Ají de gallina
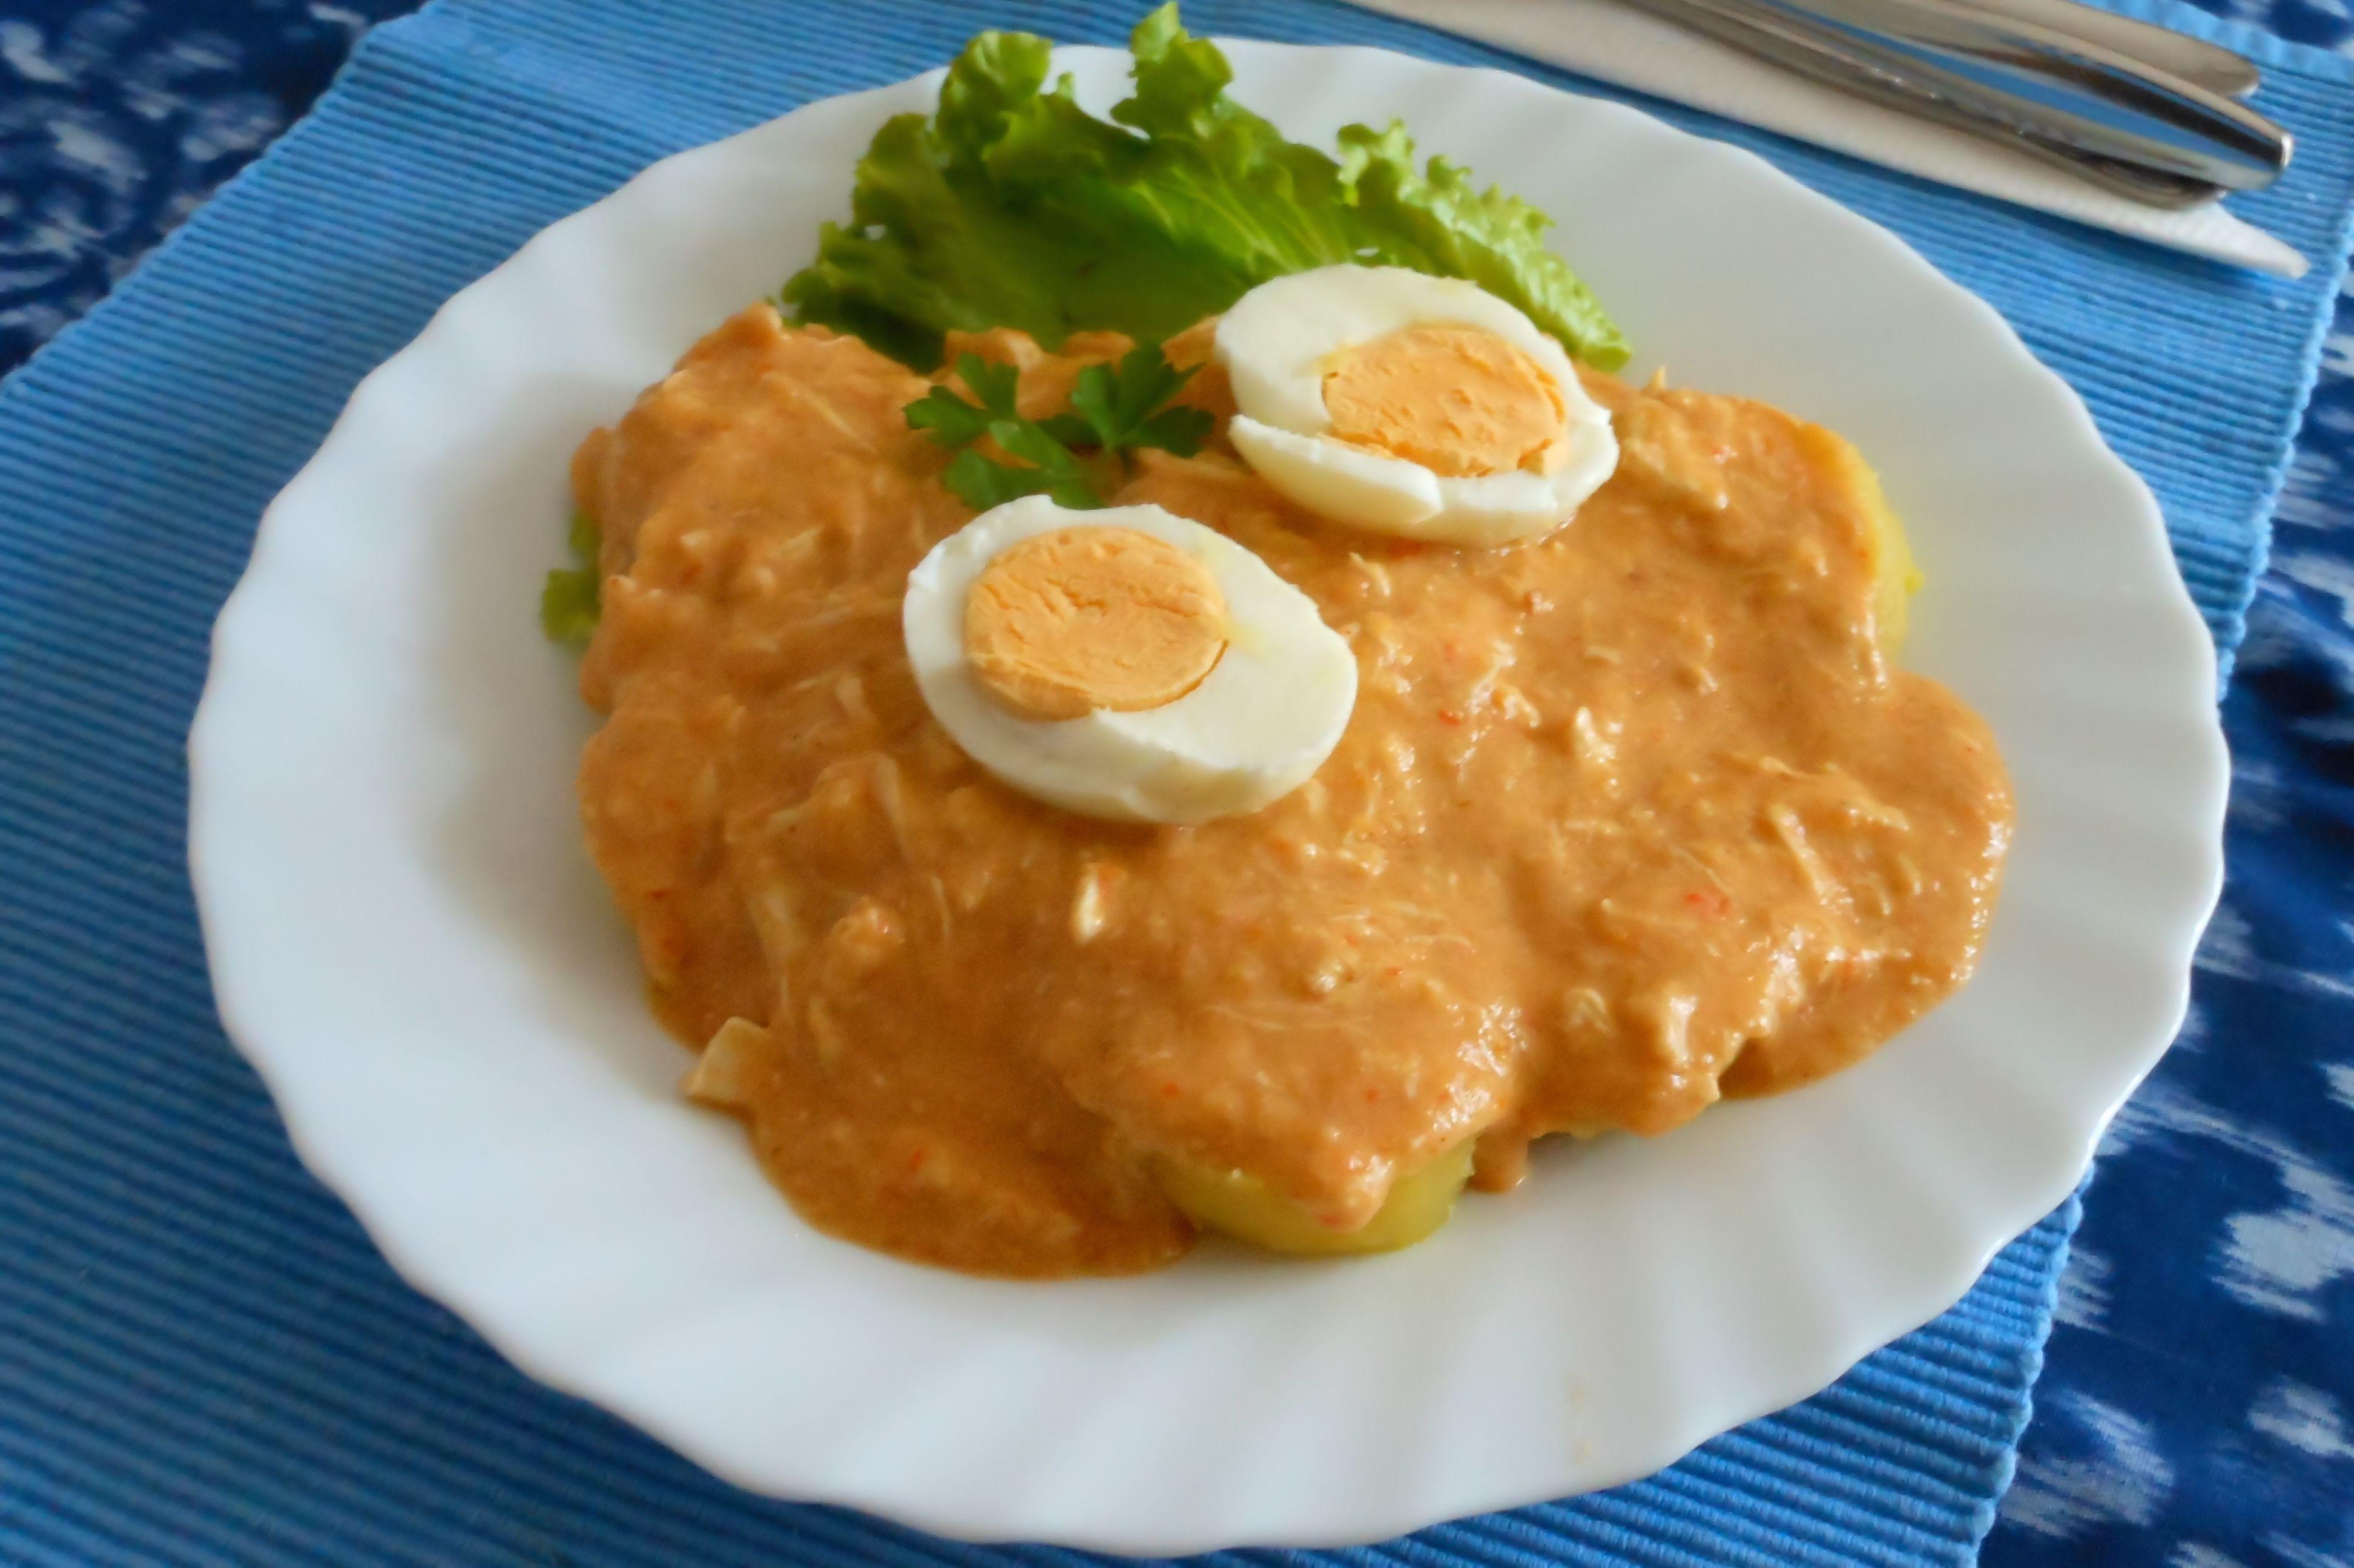
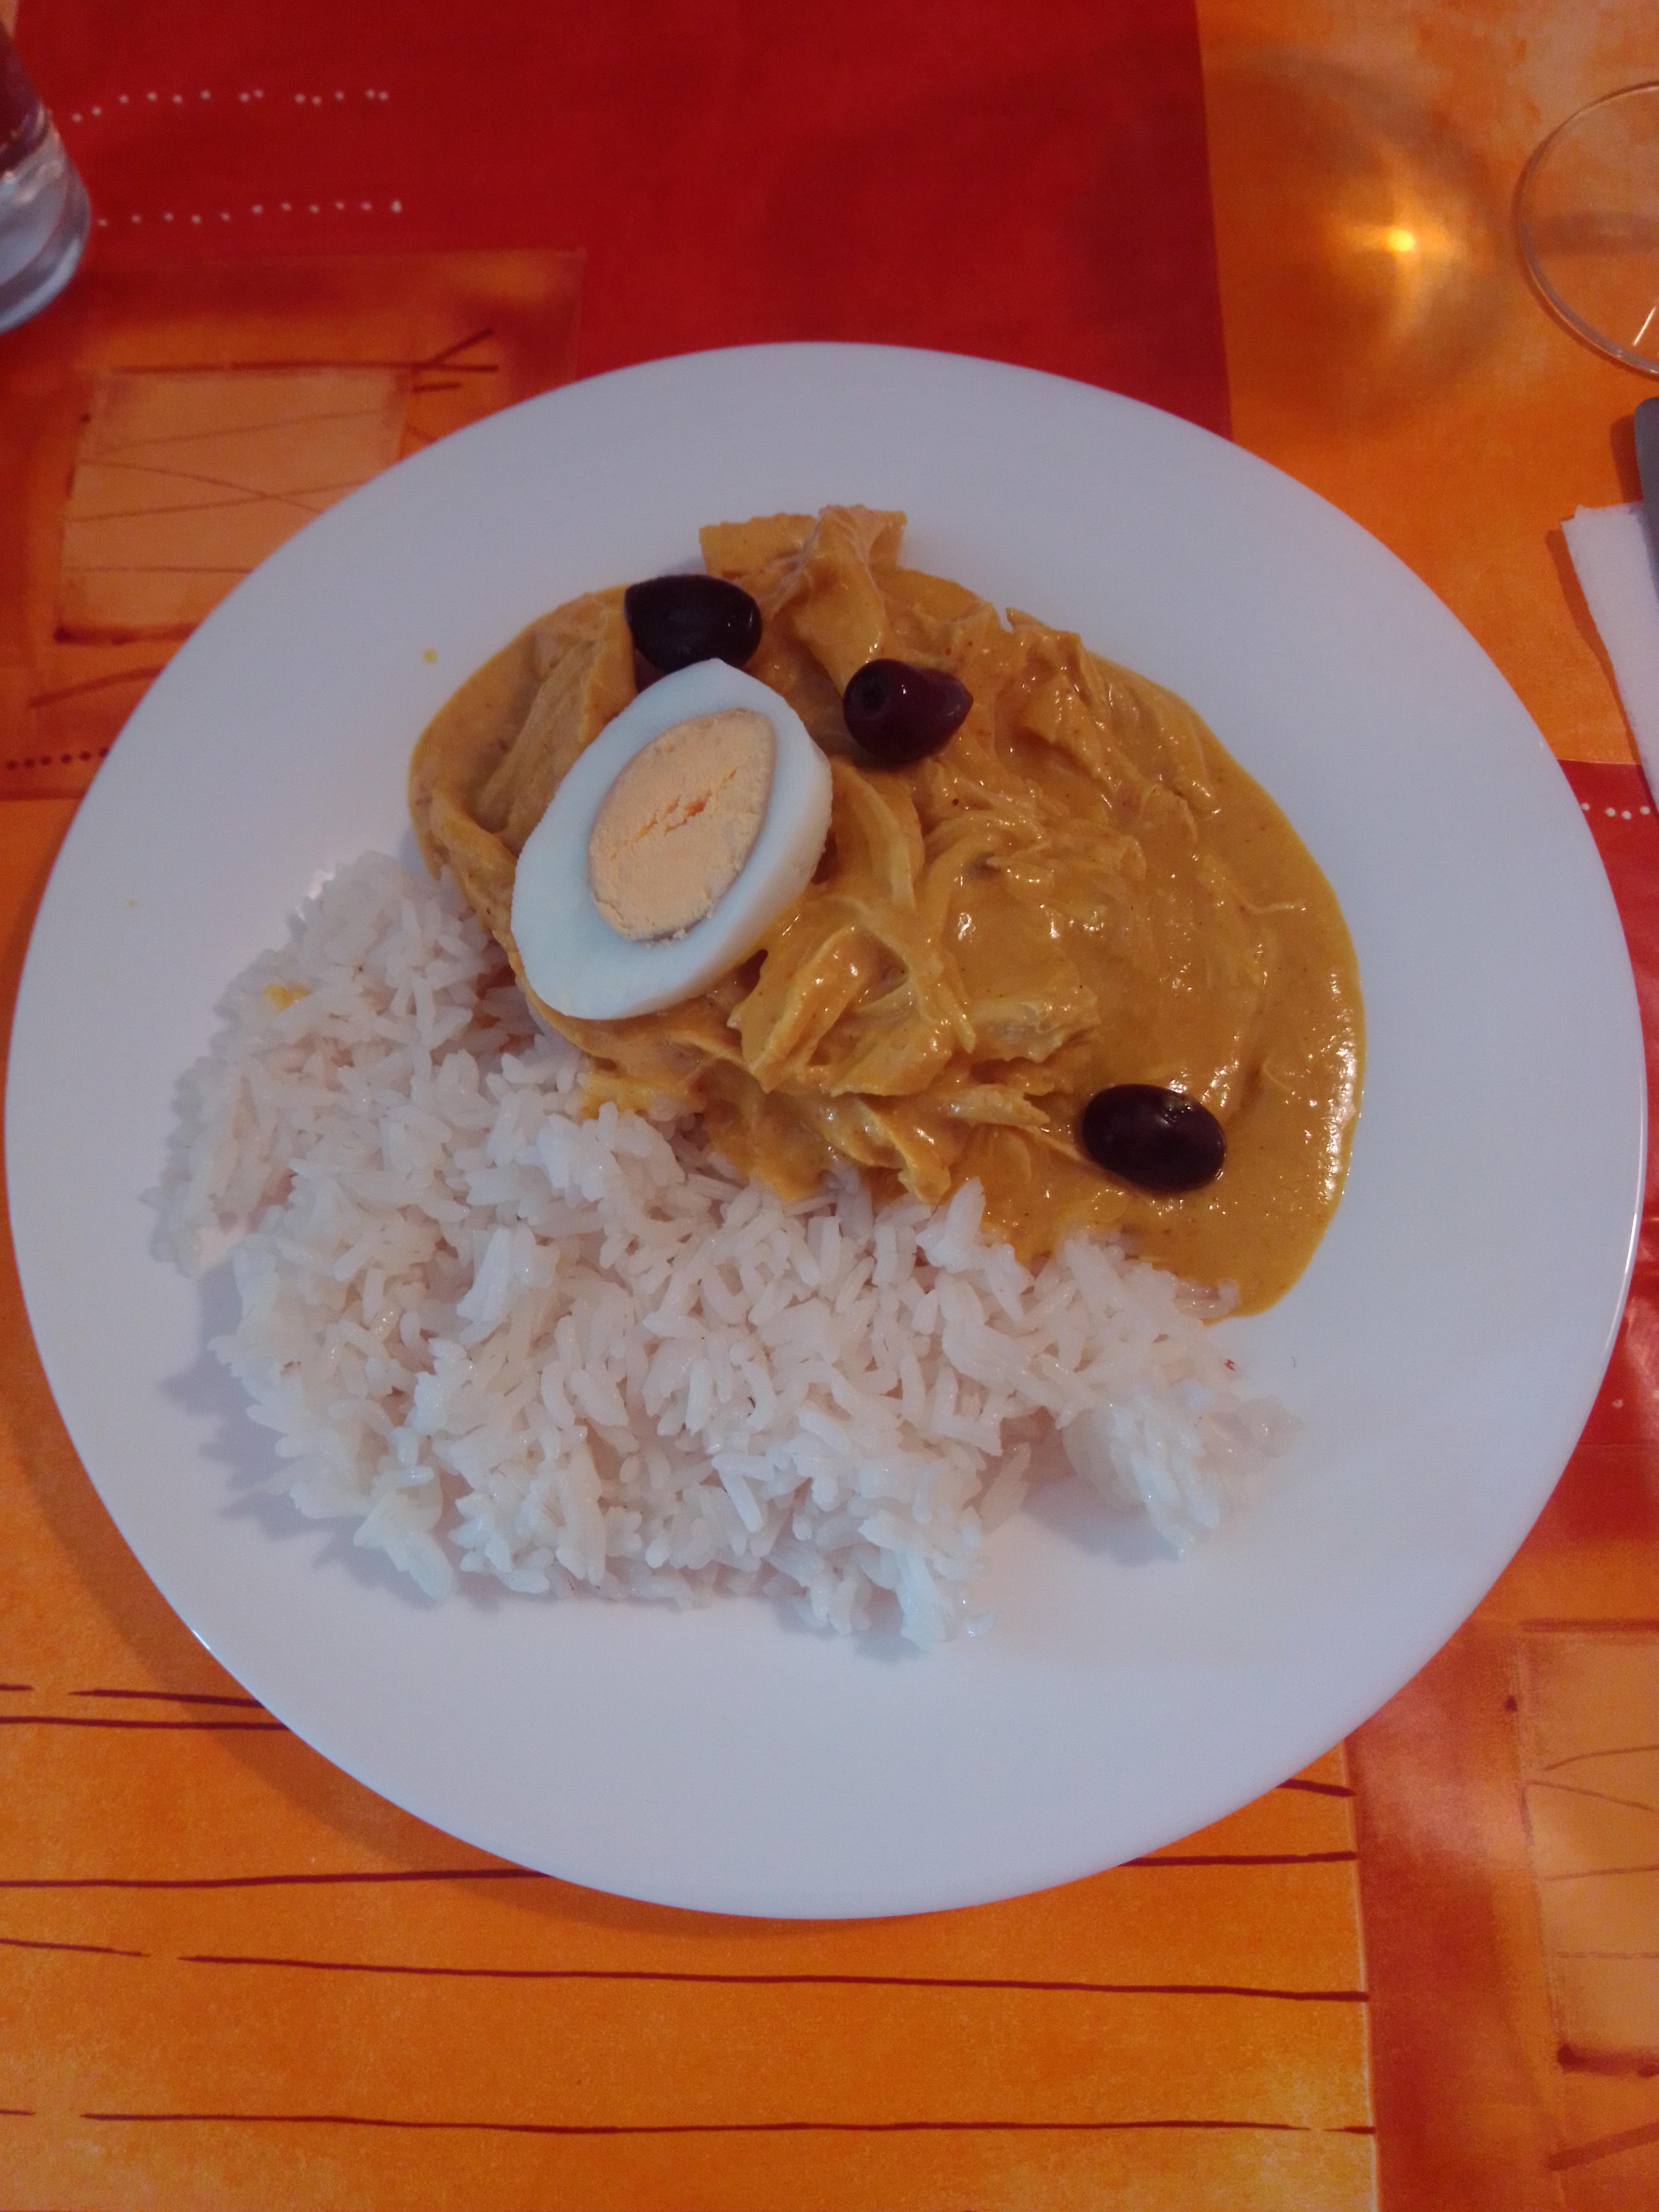
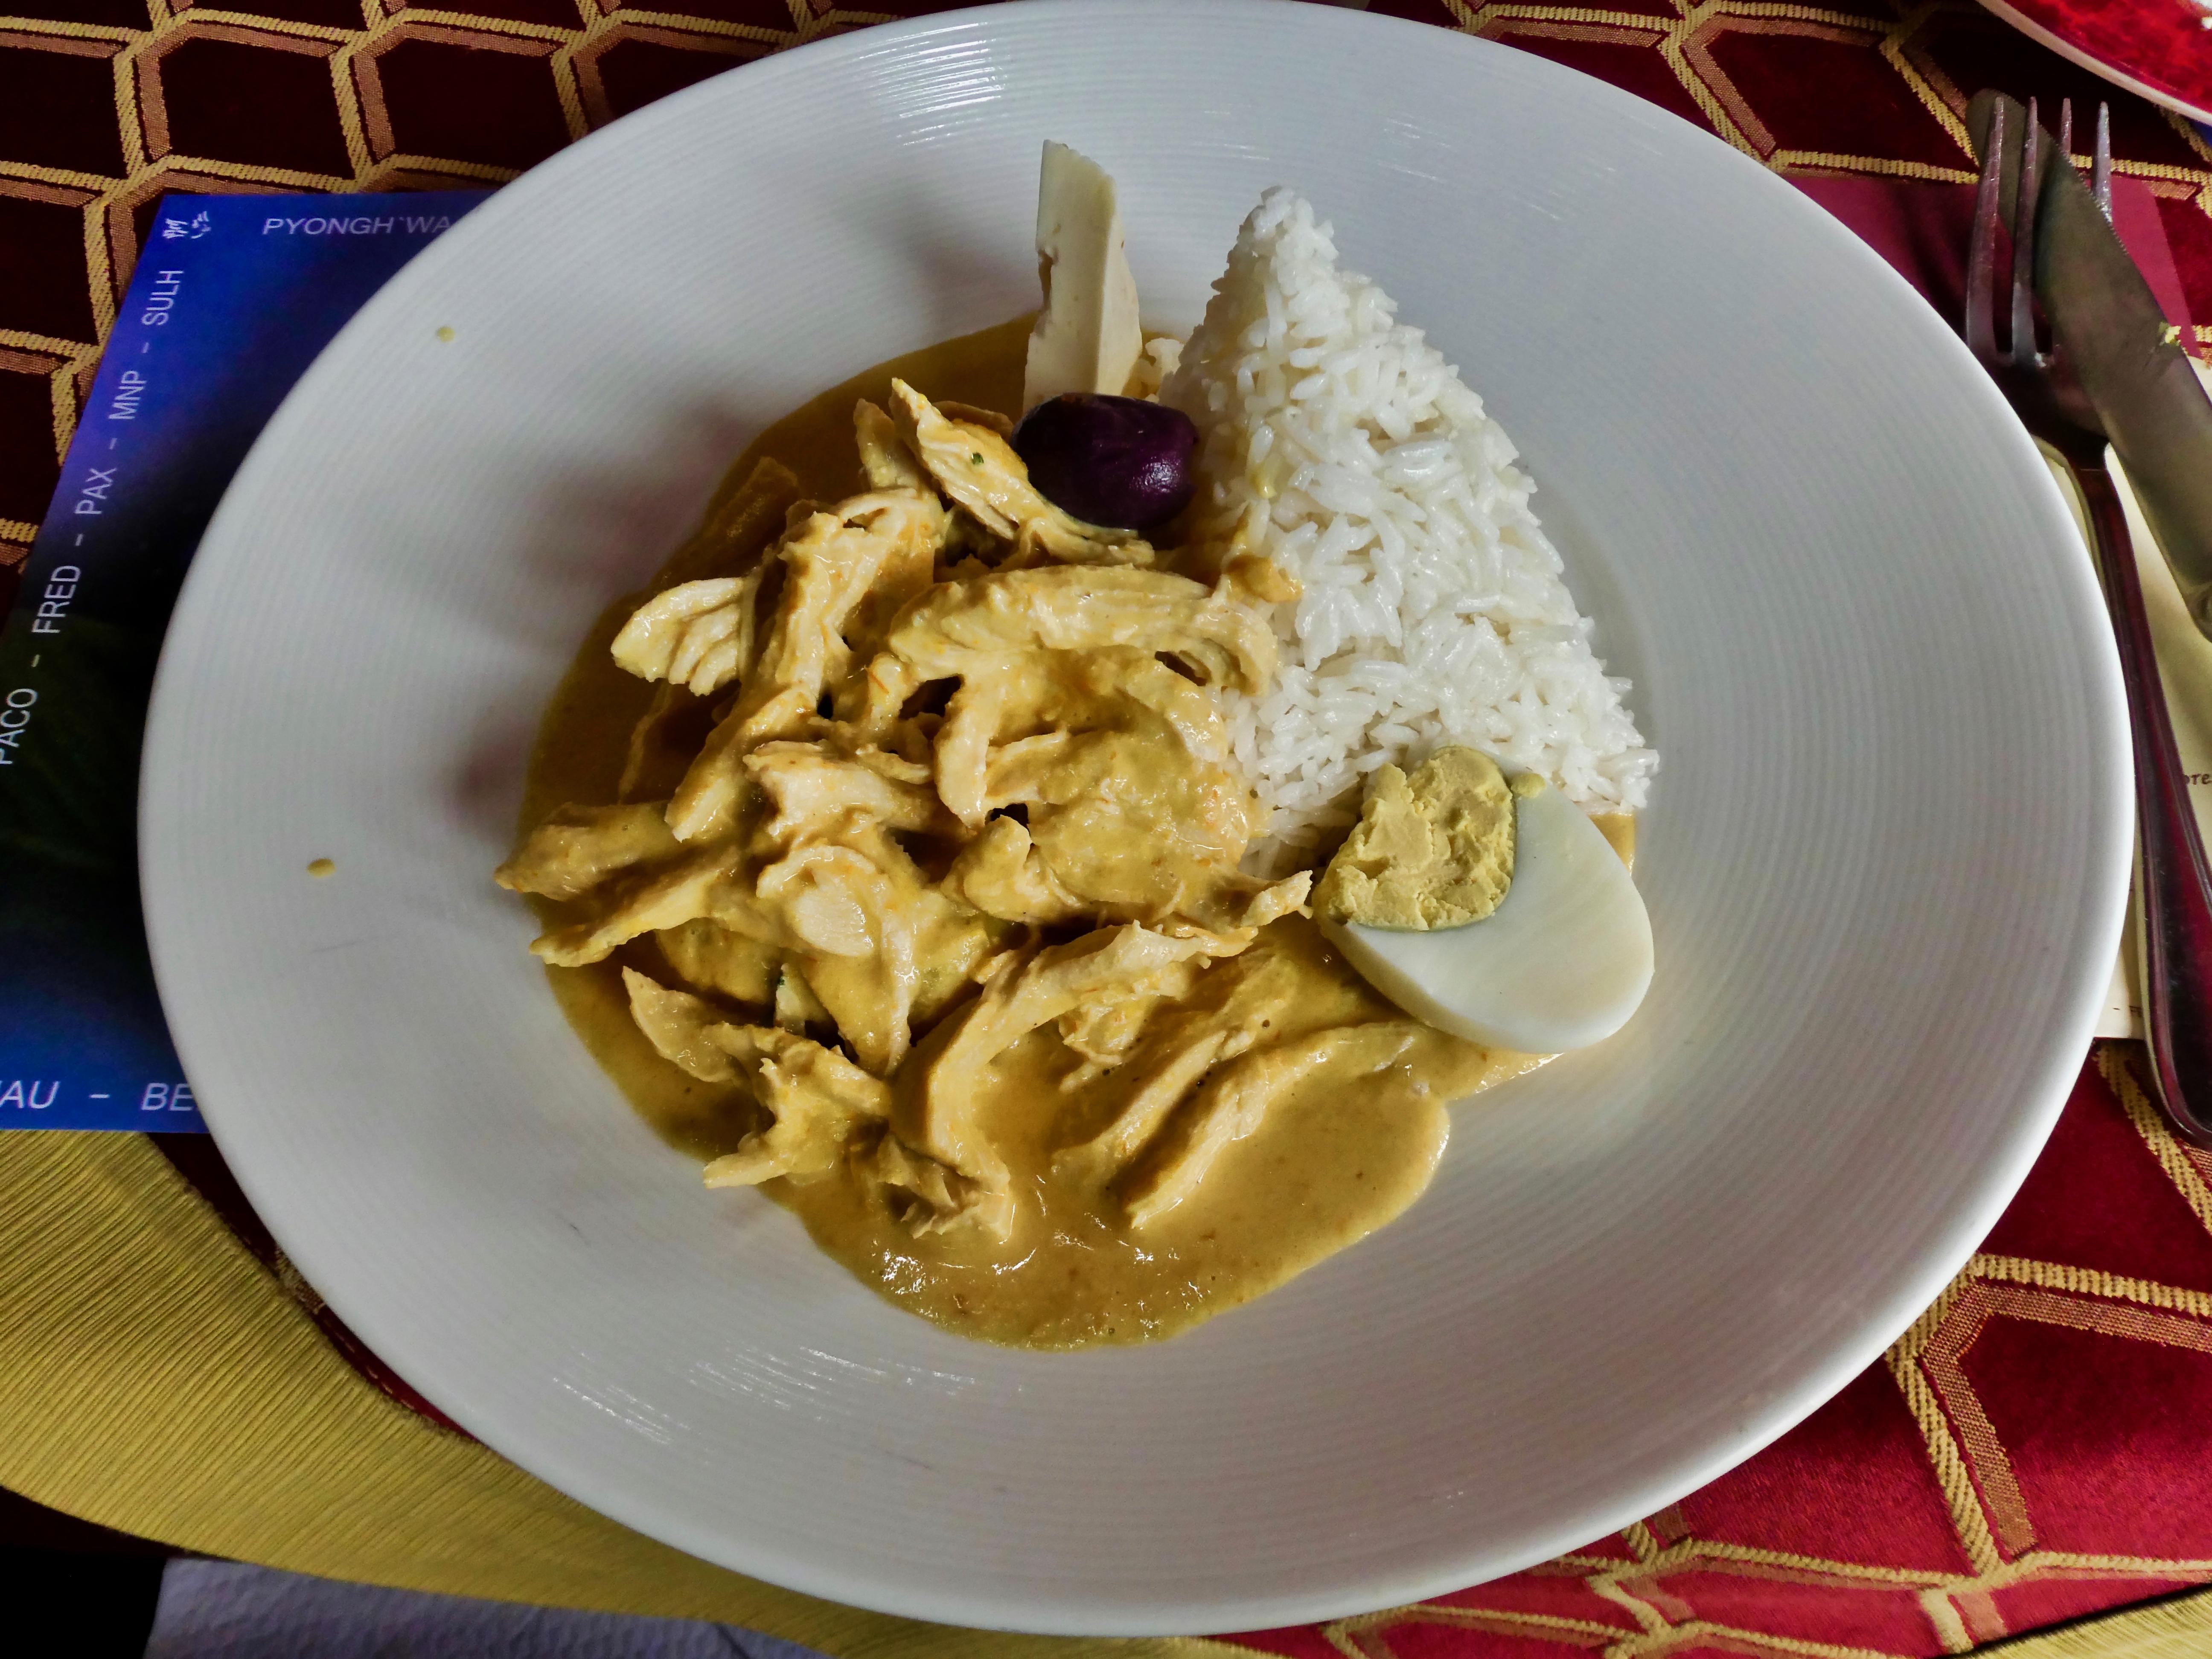
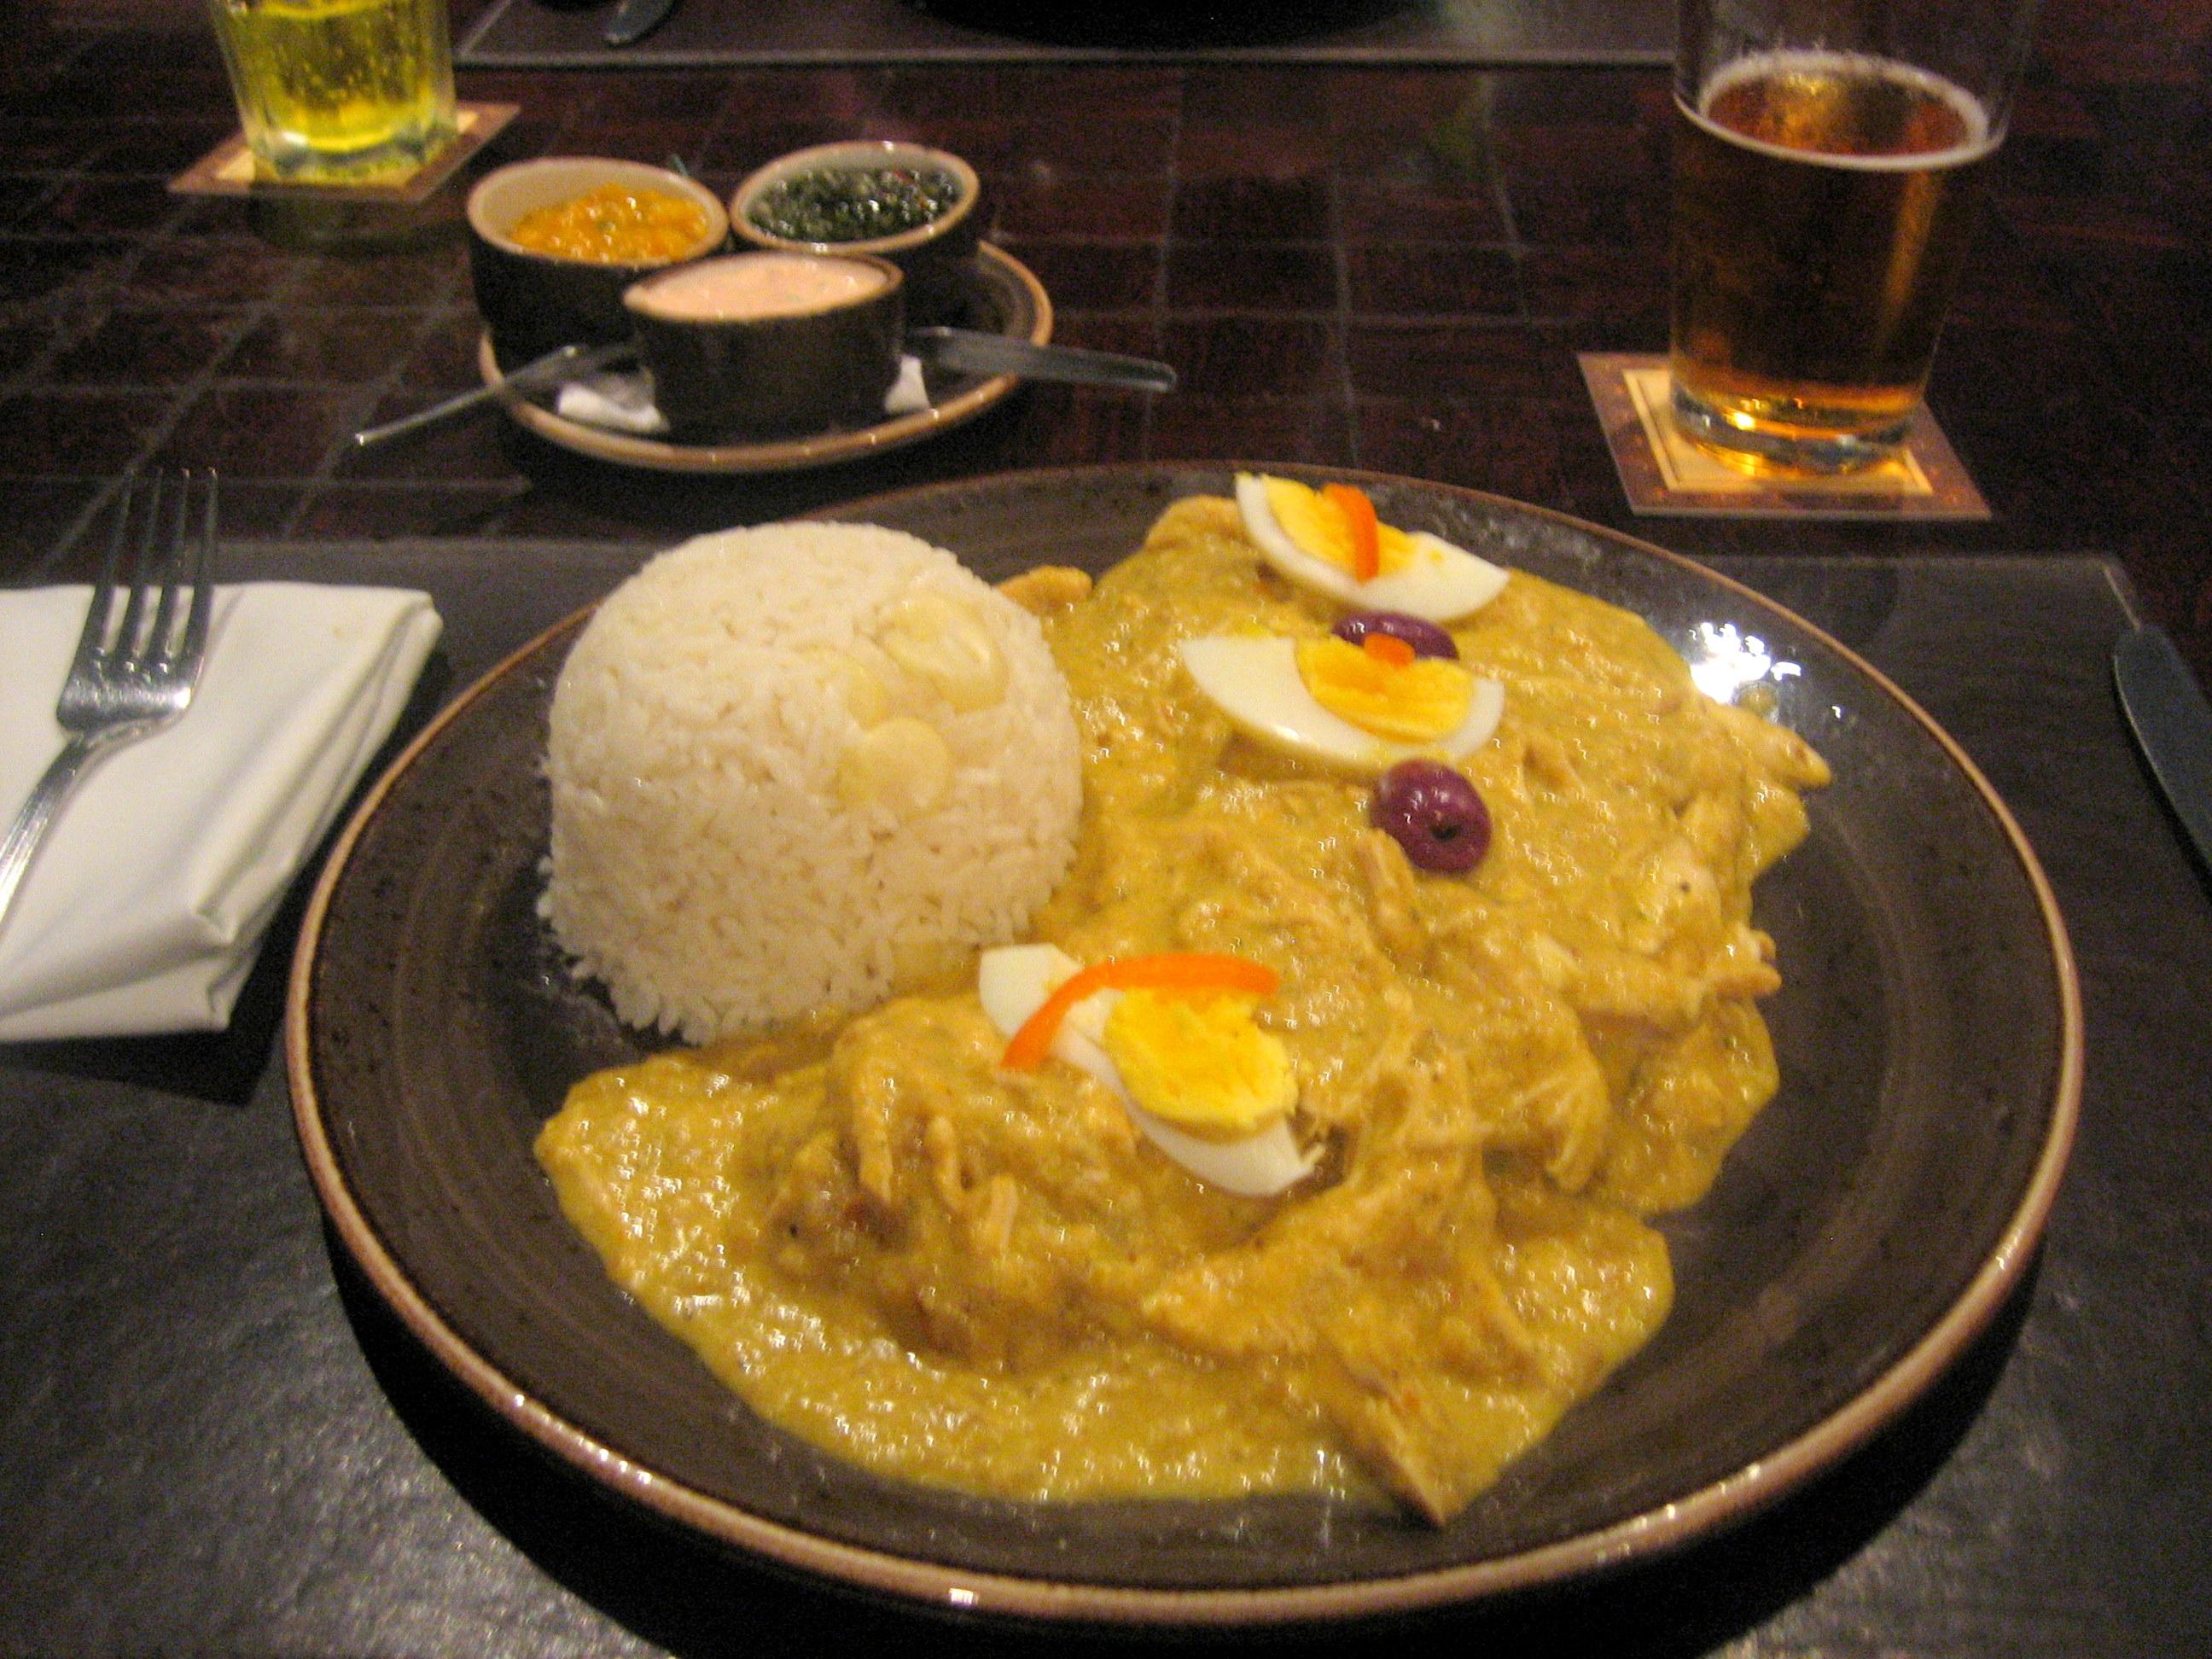
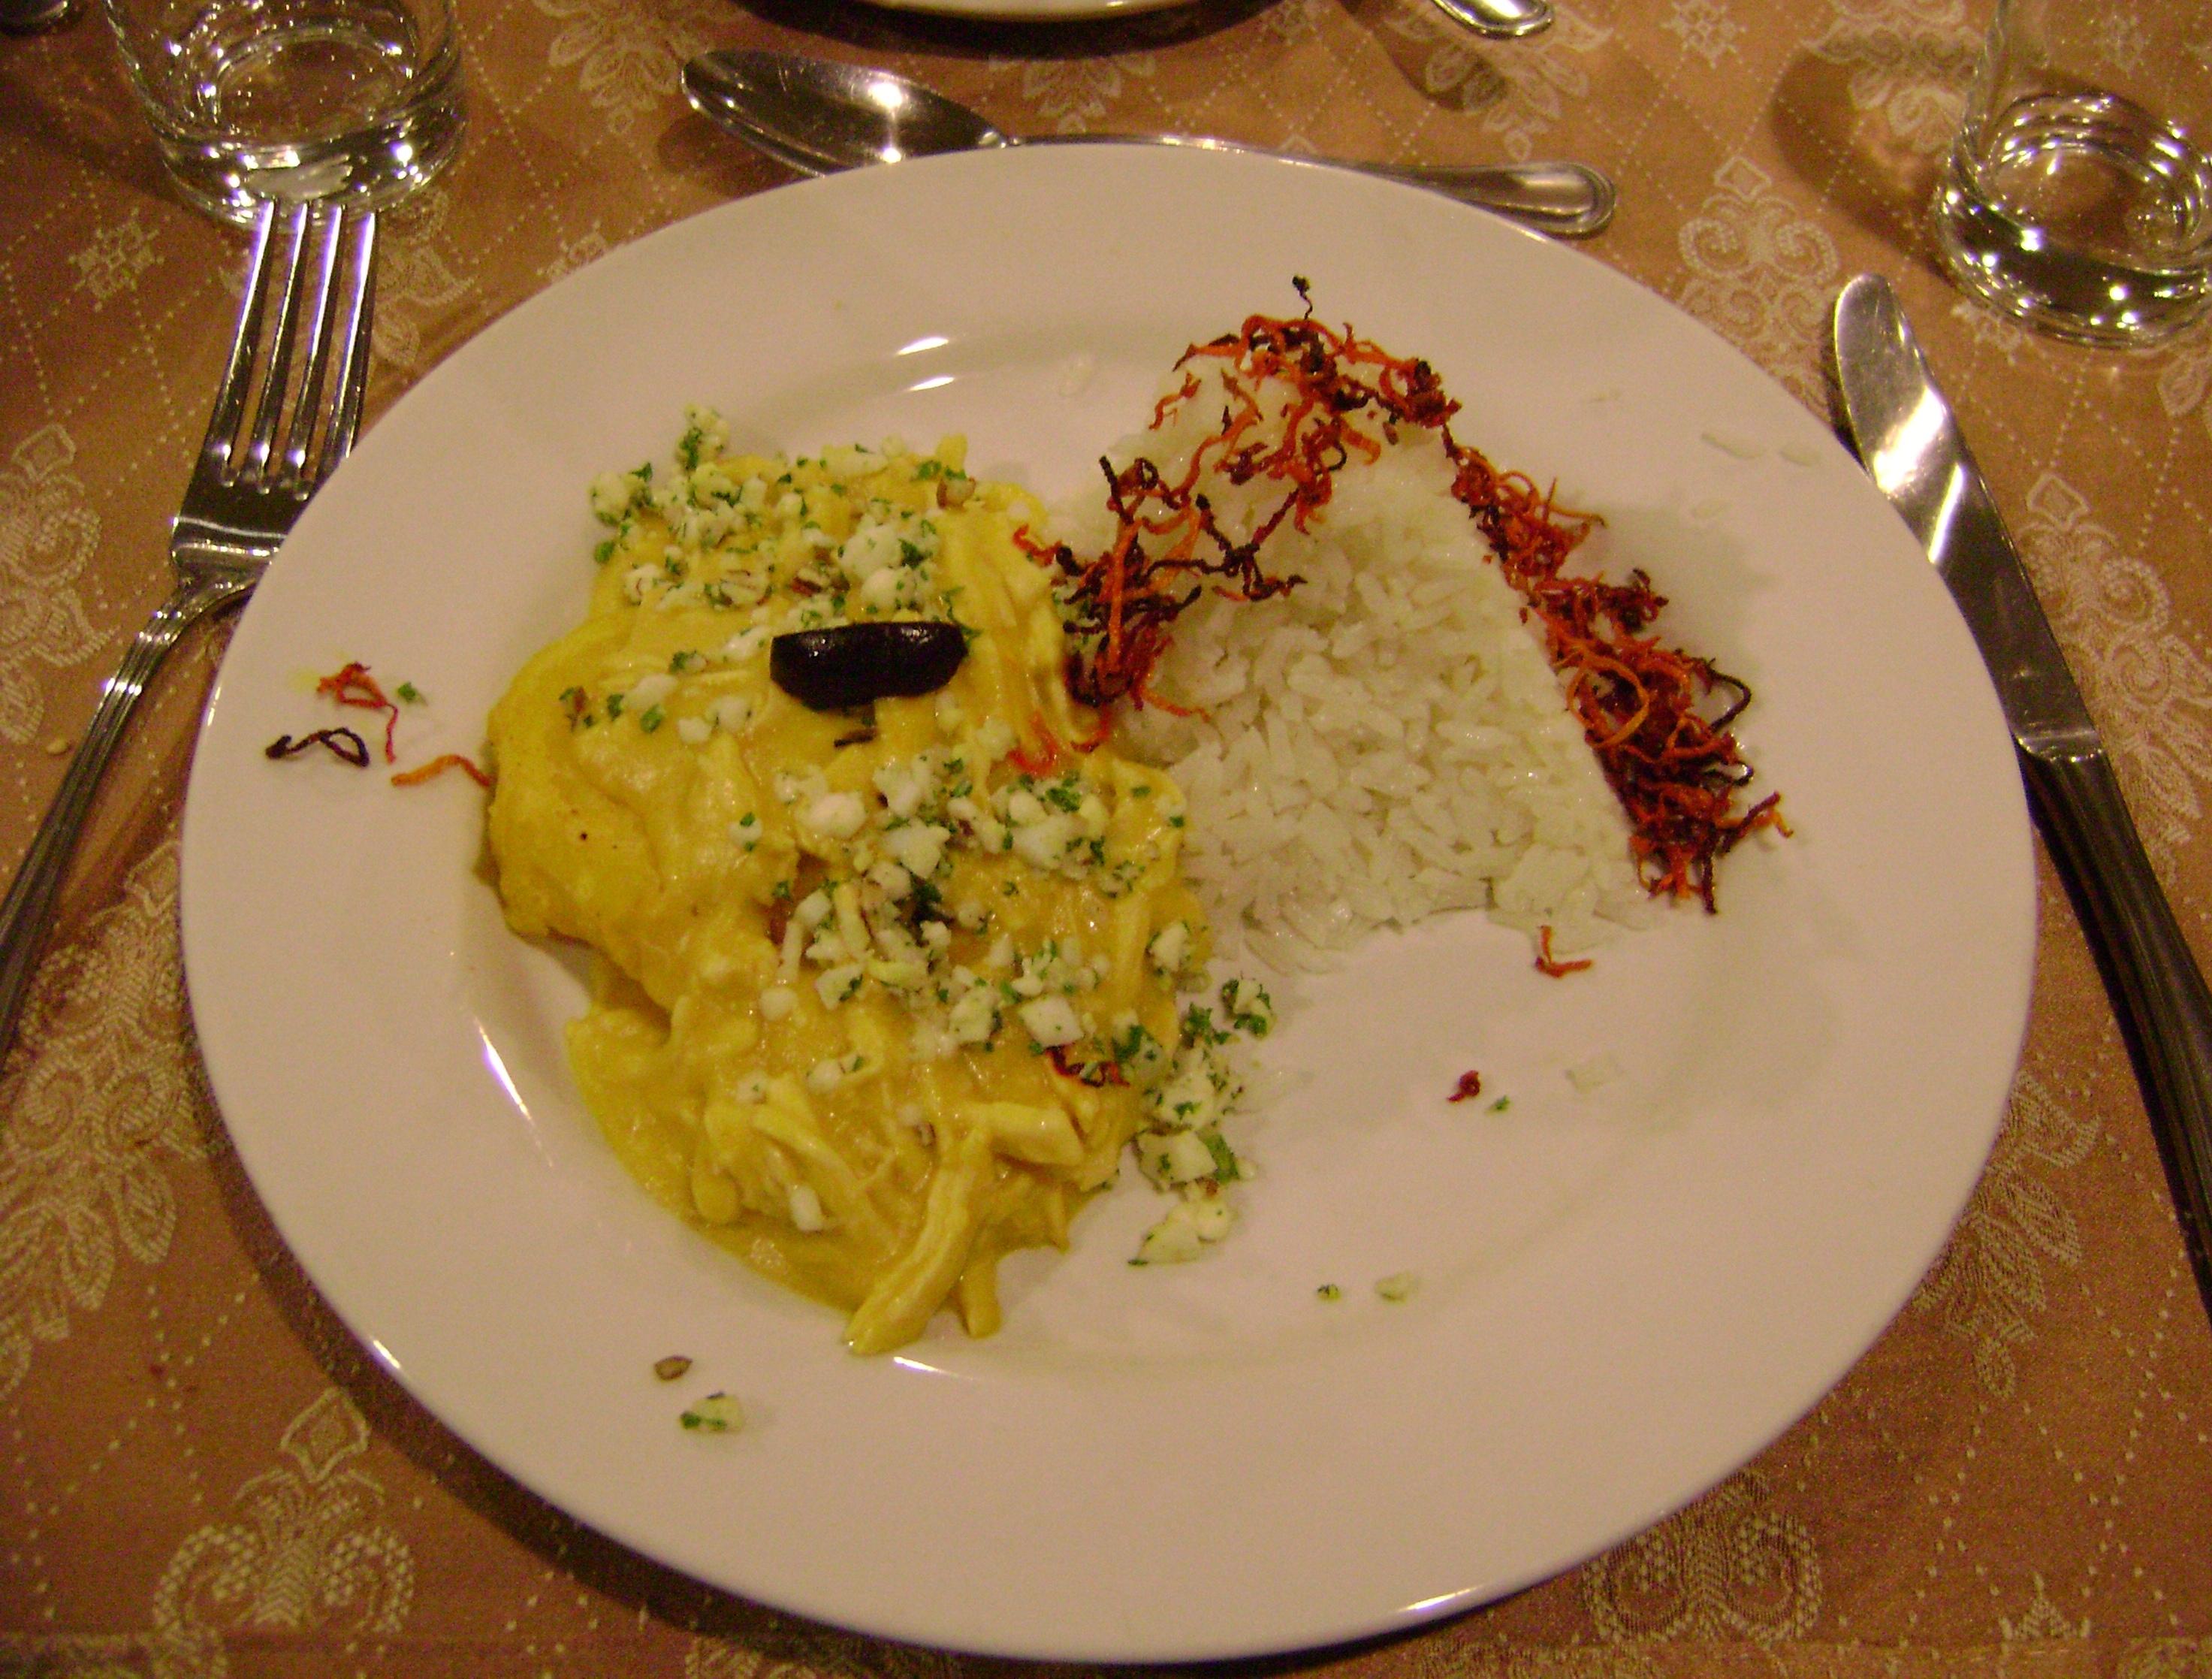
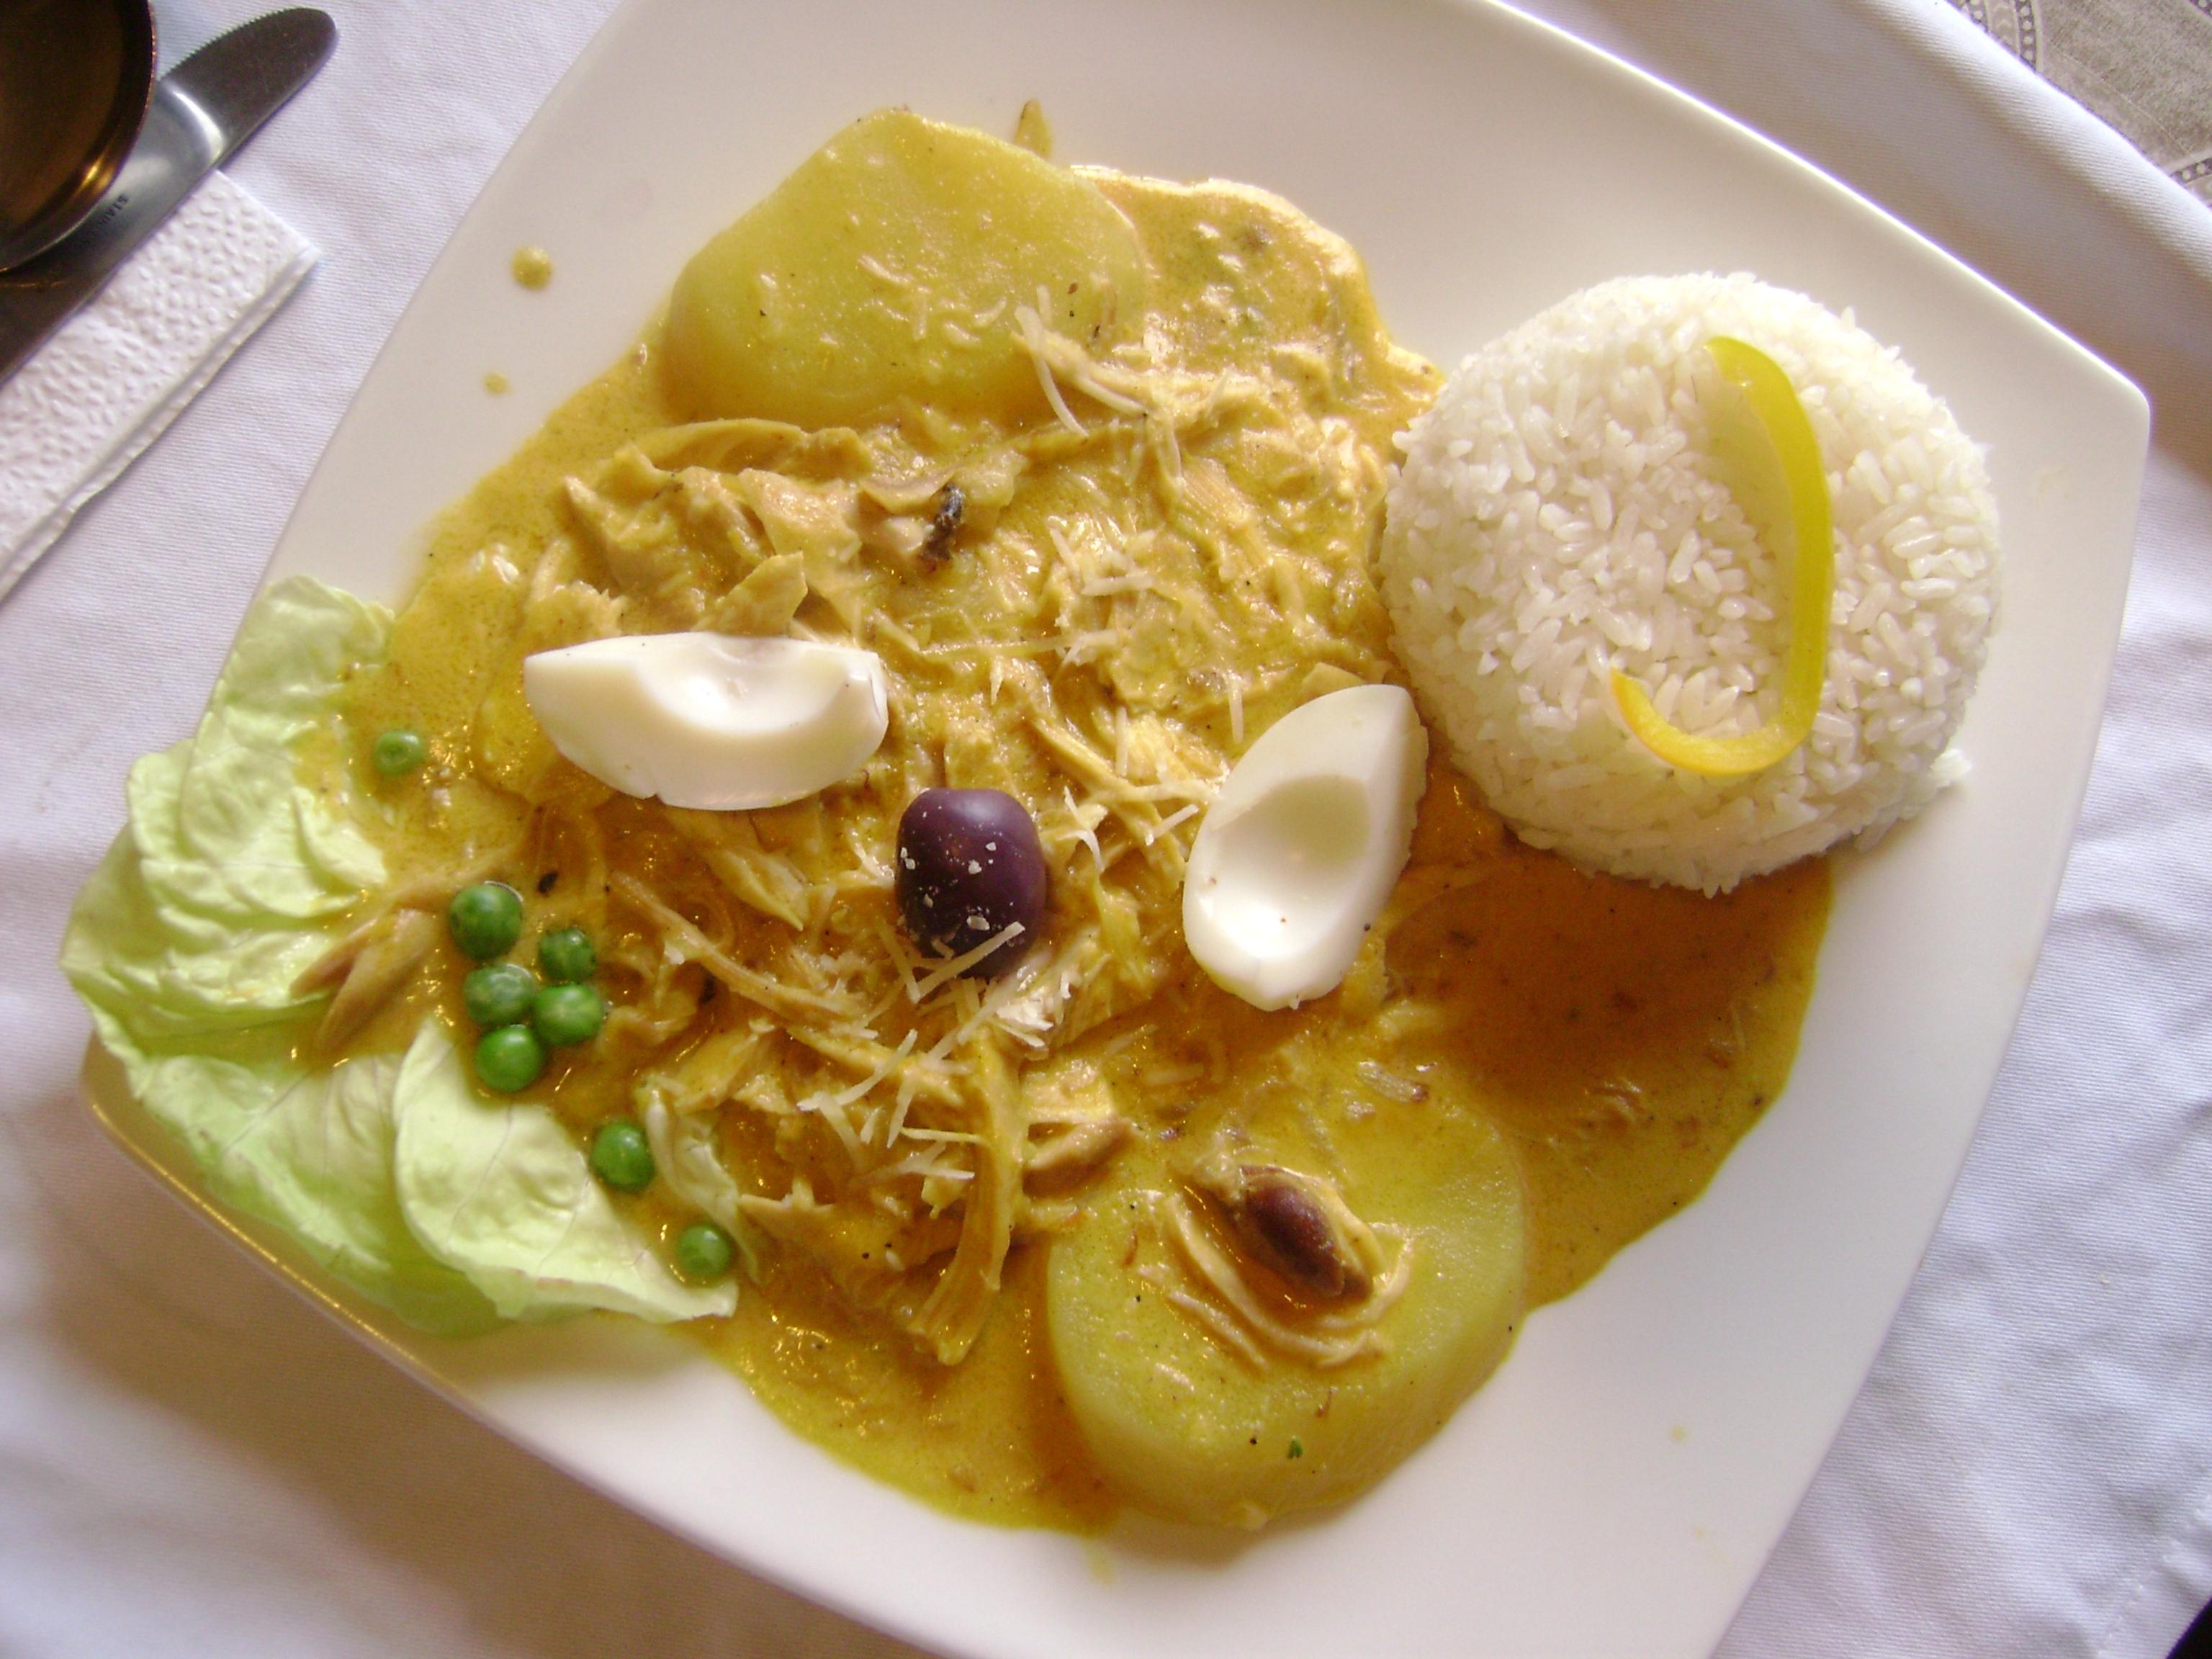
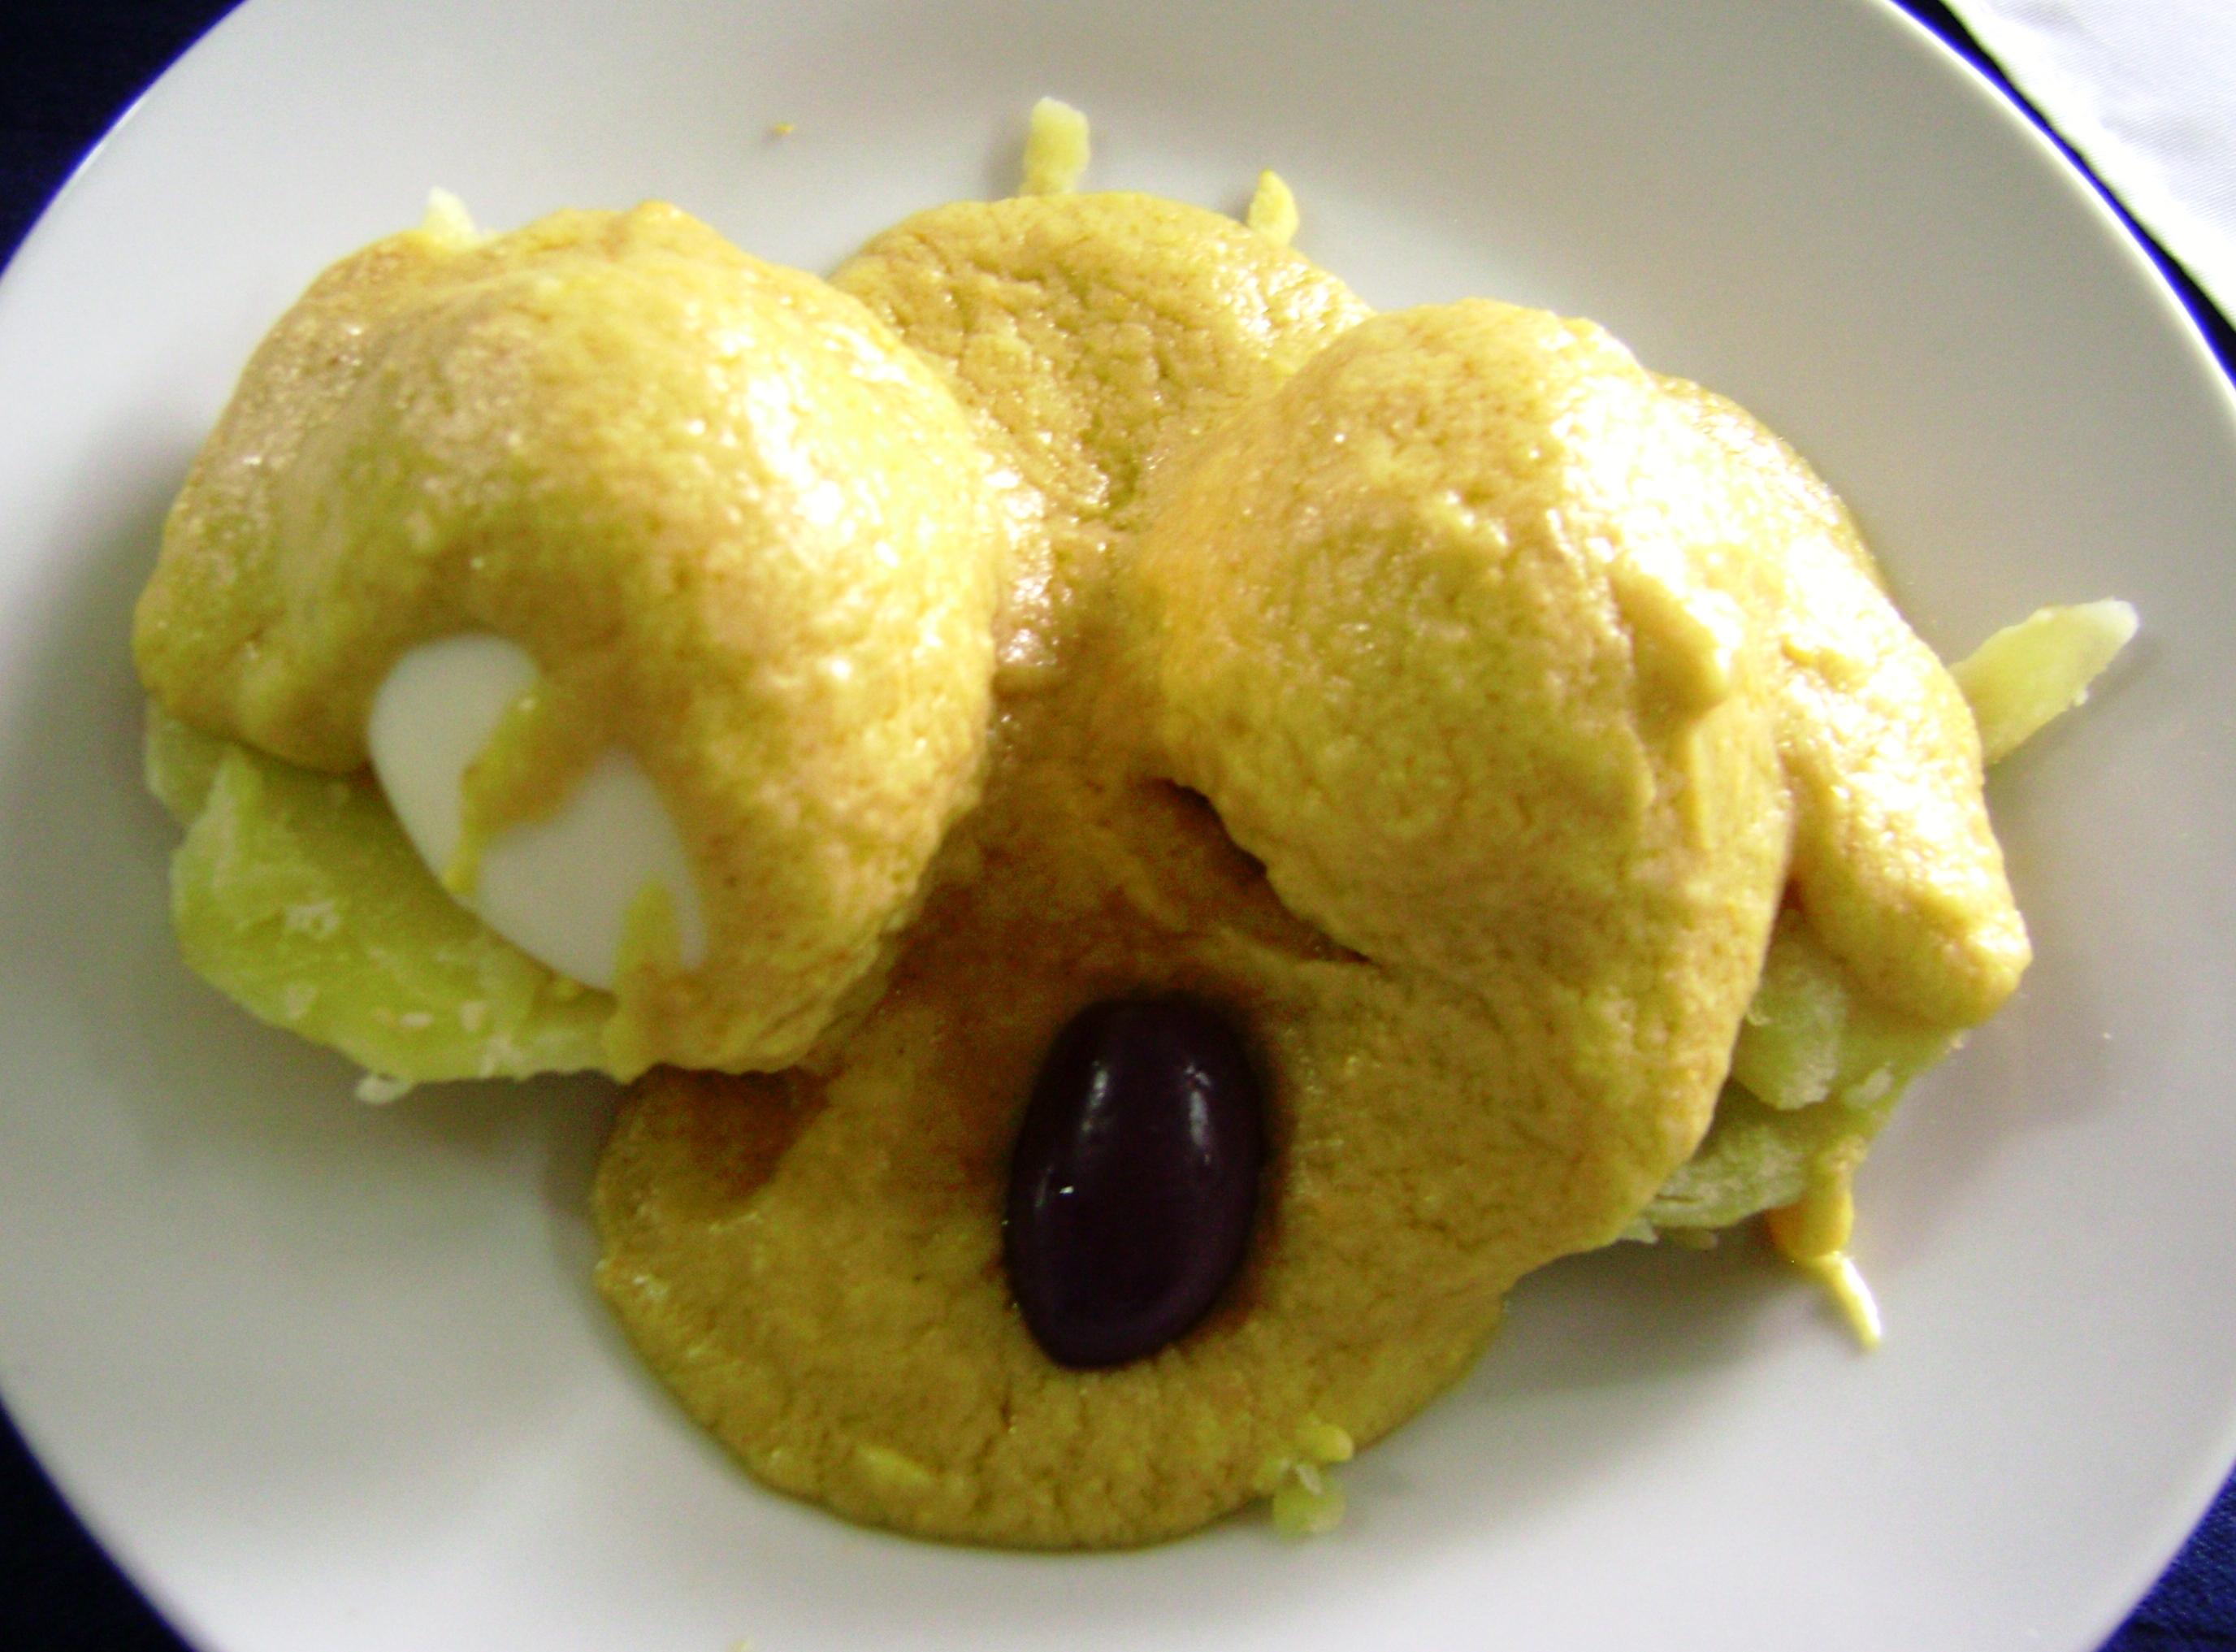
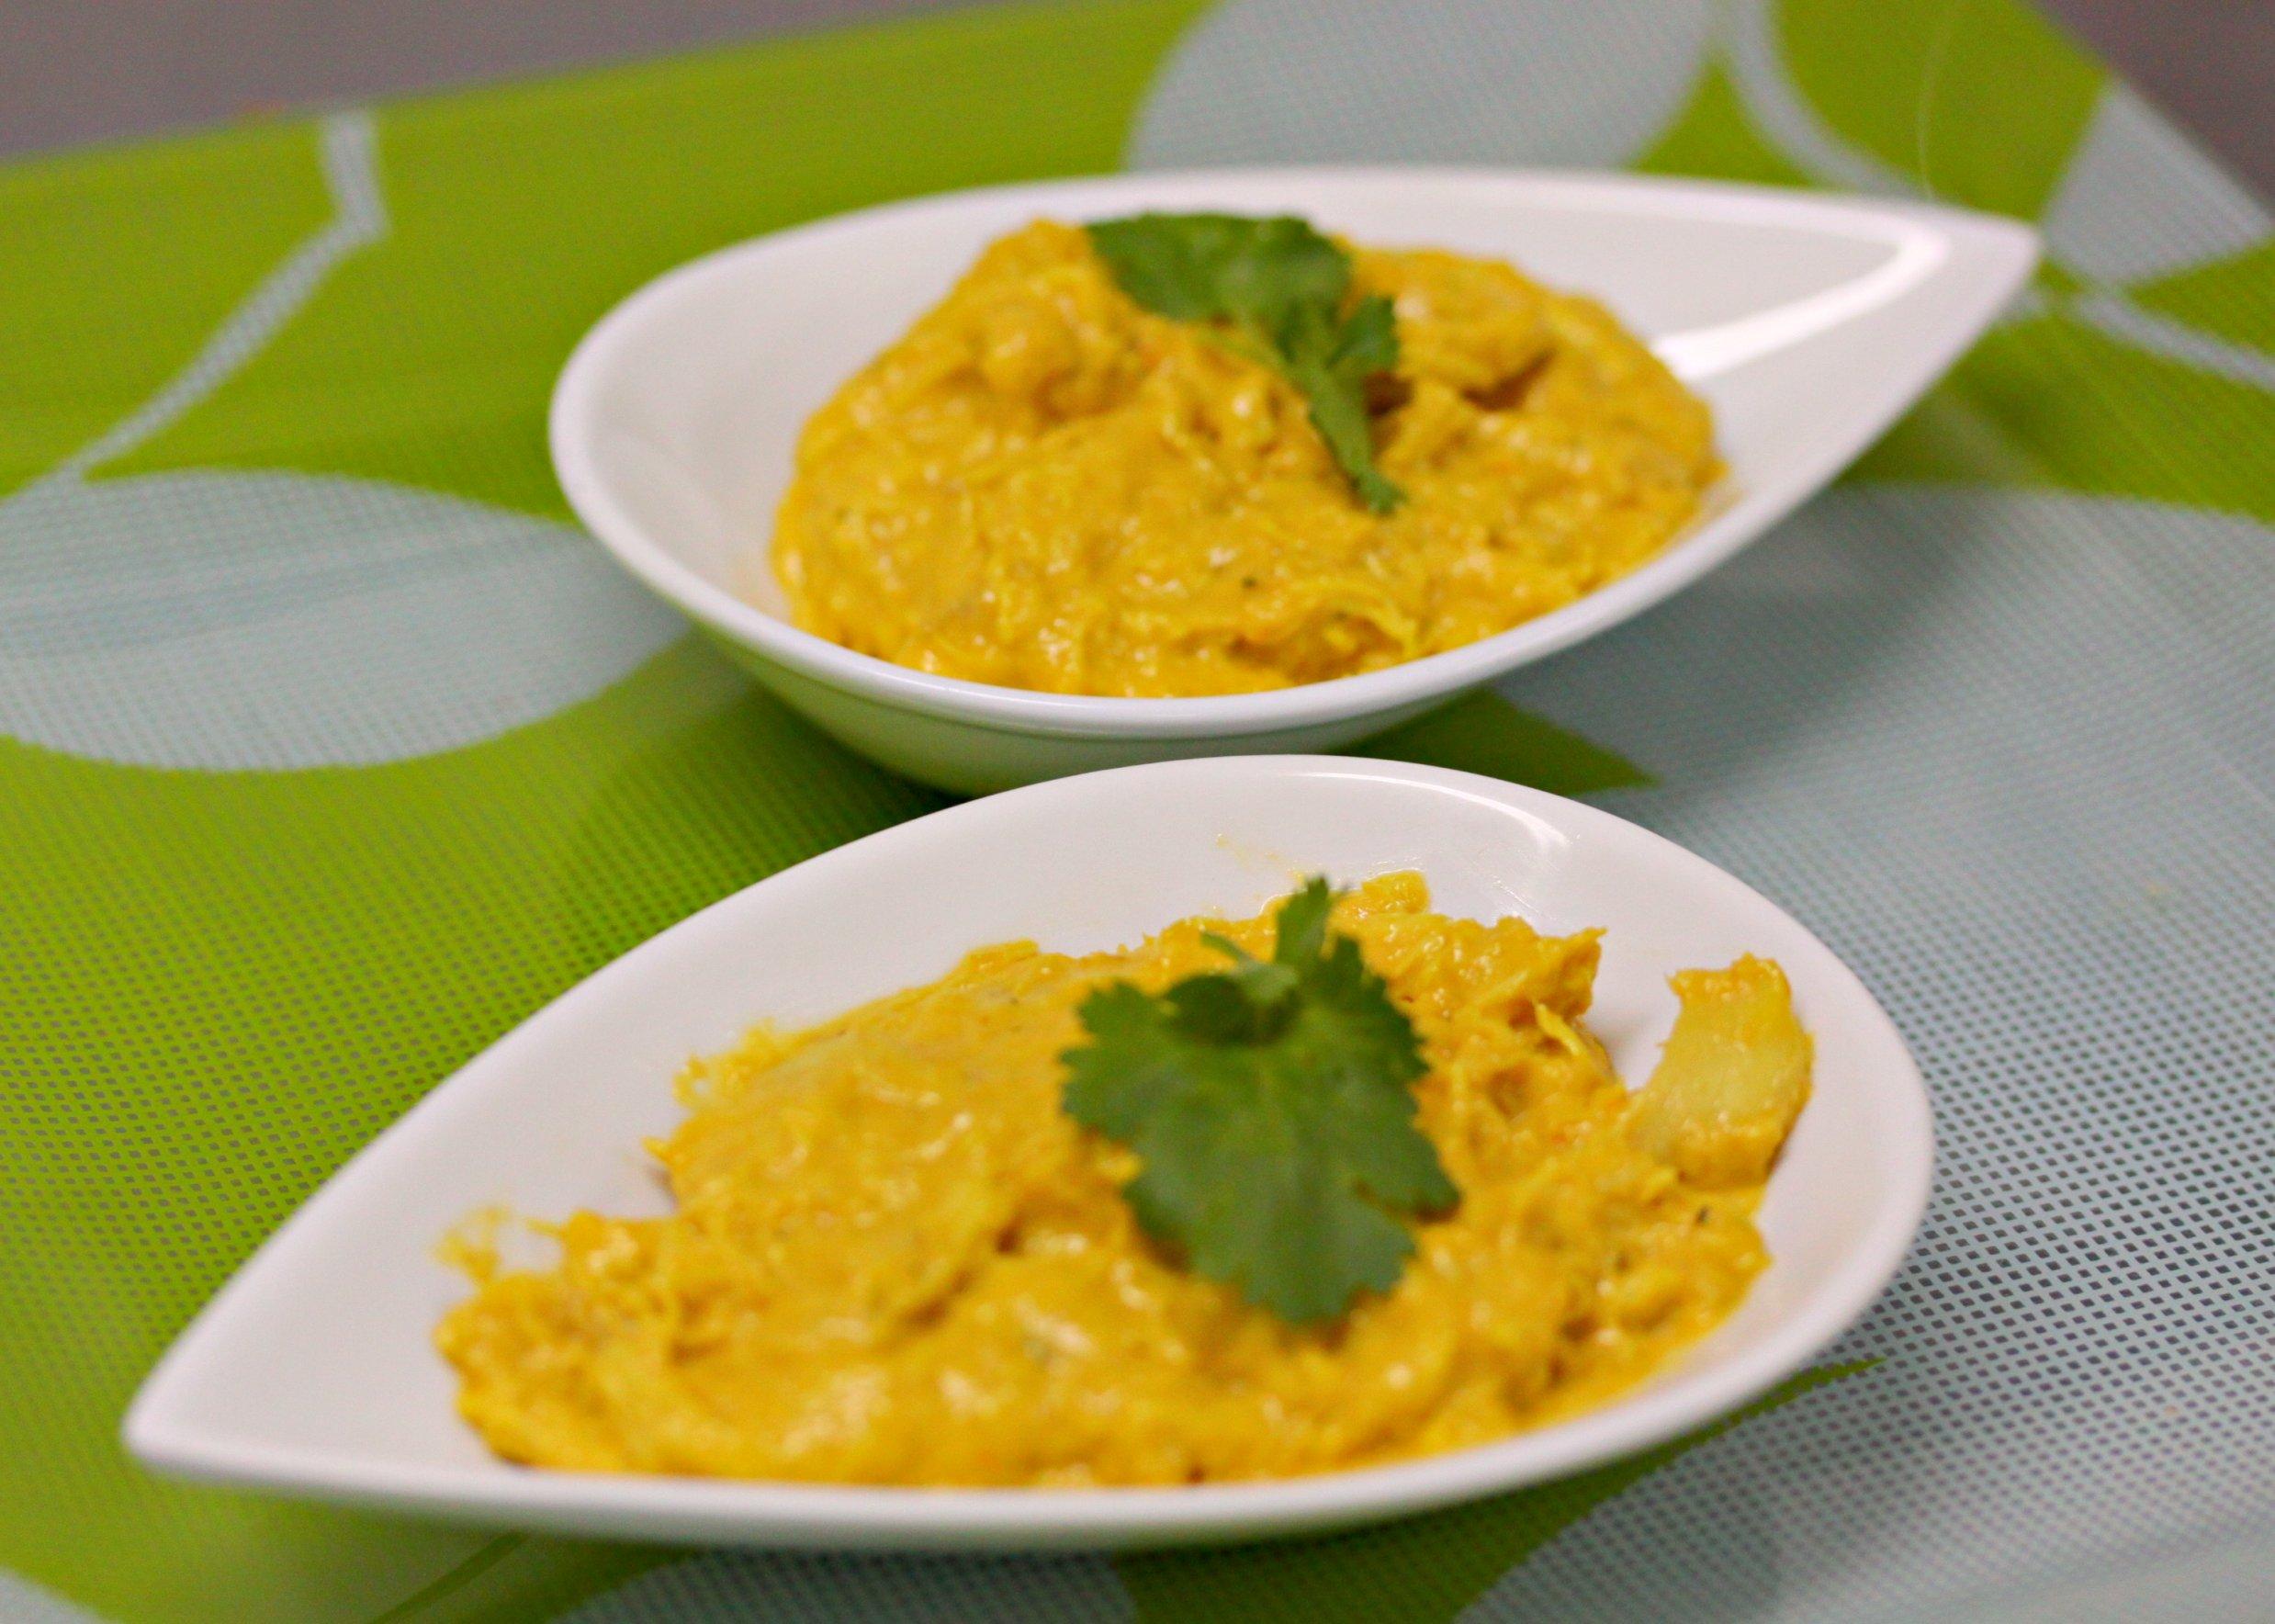
Also known as:
ca - Catalan: Ají de gallina
es - Spanish: Ají de gallina
fr - French: Ají de gallina
it - Italian: Ají de gallina
jv - Javanese: Ají de gallina
sv - Swedish: Ají de gallina
Category: stew (chicken stew)
Cuisine: Peruvian
Associated cuisines: Peruvian
Area: Peru
Countries: Peru
Region: South America, , , ,
This dish is composed of a sauce base made by sauteing red onion, garlic, and chili pepper together, and adding shredded poached poultry and stock.